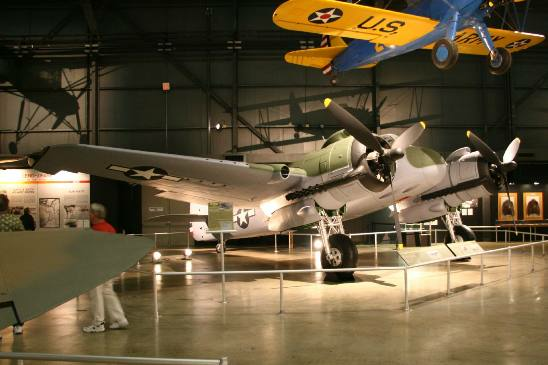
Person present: No